Wharton Follies

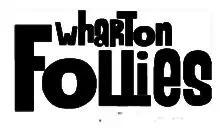
Wharton Follies Logo

Wharton Follies is a student organization in the MBA program at the Wharton School of the University of Pennsylvania that puts on an annual amateur musical theater production. Started in 1977, it is both one of the largest clubs and highest profile organizations at Wharton, staging one of the largest productions of its kind at any professional school. Over the years, Follies has been transformed into a Broadway-level production boasting a six-figure budget and with successive producers and directors building on their predecessor's accomplishments. Follies typically features prominent members of the administration (e.g., dean, vice dean, and admissions director), popular faculty members, and classmates. The show typically makes fun of the Wharton experience, other business schools, and students who have made a name for themselves. One student said that part of the appeal of Follies is that it “show[s] off student talent that you wouldn't otherwise be able to witness.”